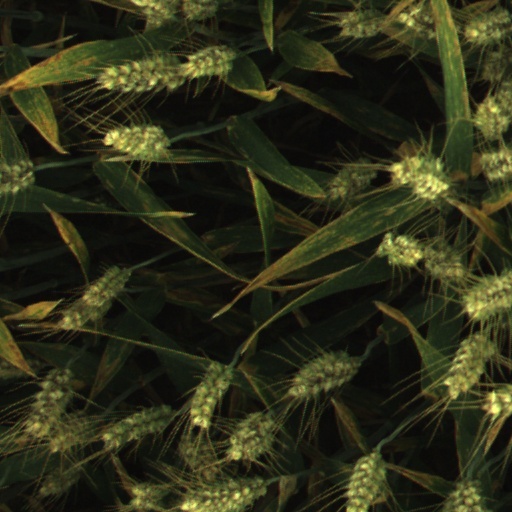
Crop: wheat